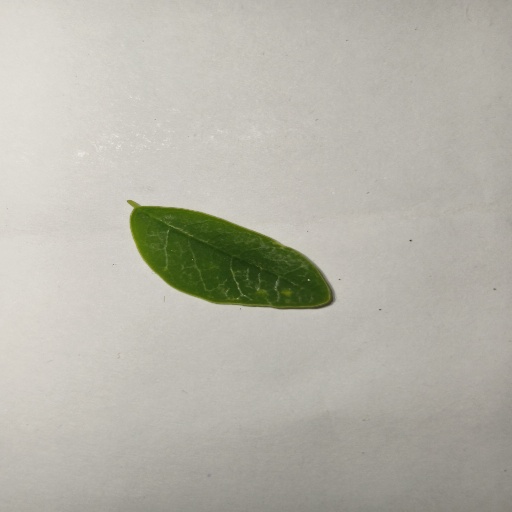
Species: Sojina
Leaf condition: Healthy Leaf